Emilio Nsue

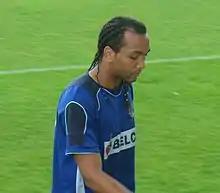
Nsue in training with Real Sociedad in 2010

For 2008–09, Nsue was loaned to Castellón of the Segunda División. Regularly used in a comfortable campaign for the Valencians, he scored twice in a 4–1 win at home to Levante on 18 October 2008.